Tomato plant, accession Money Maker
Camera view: horizontal (90 deg, fisheye); turntable rotation: 120 degrees
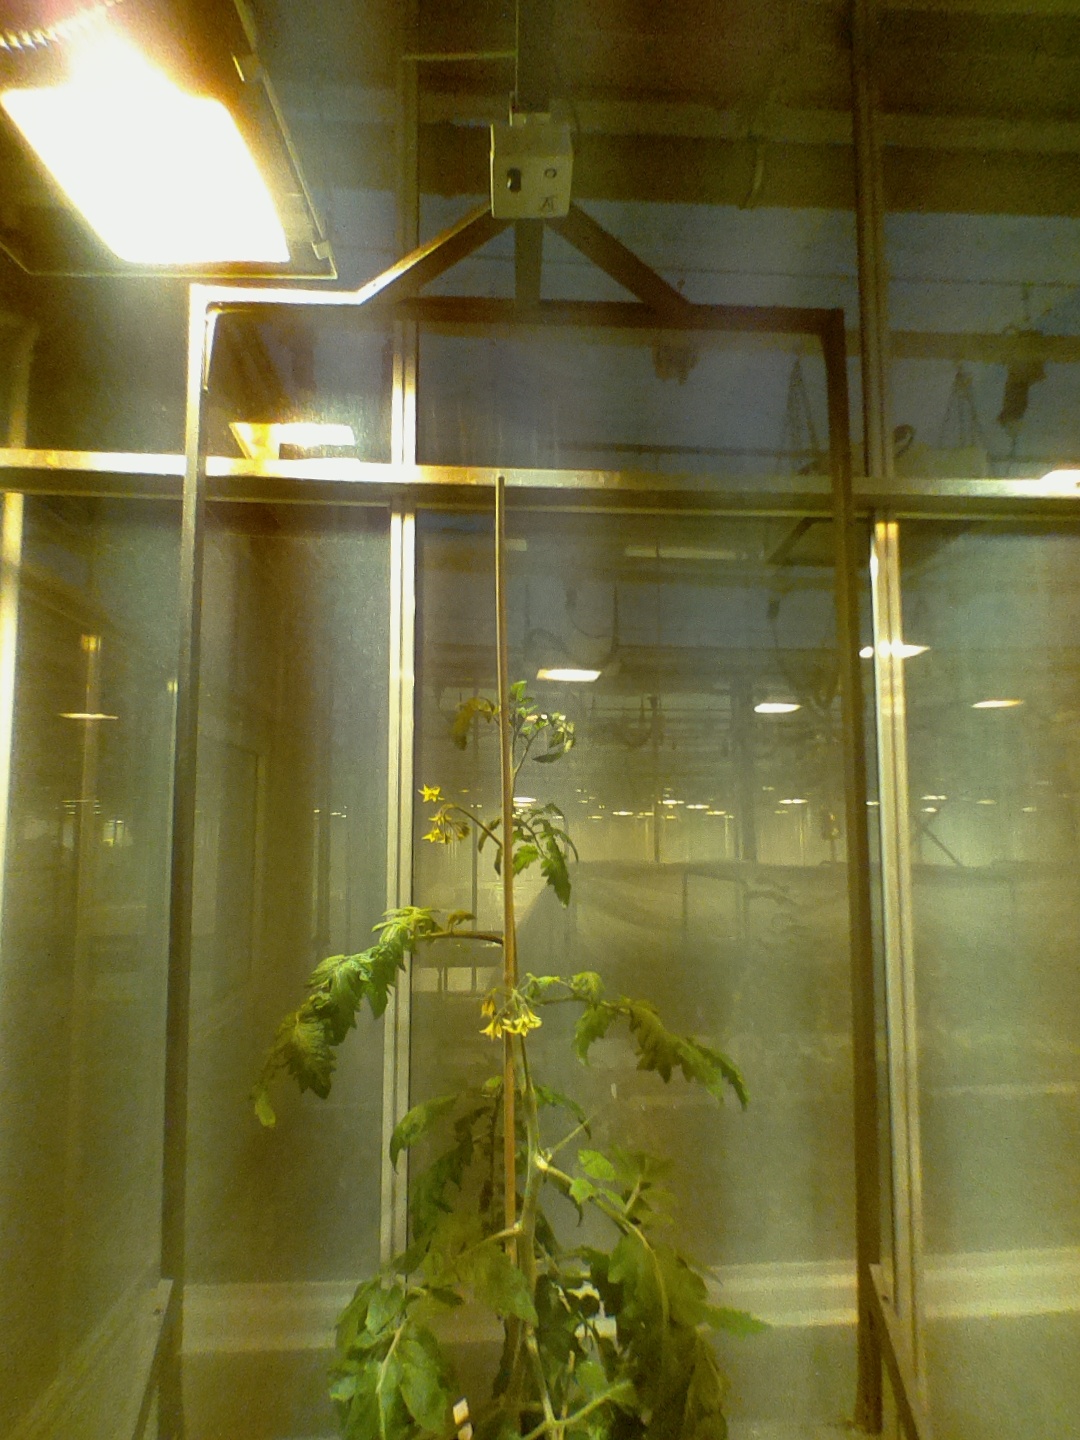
BBCH growth stage 68: Full flowering, 80%-90% of flowers open, more petals falling